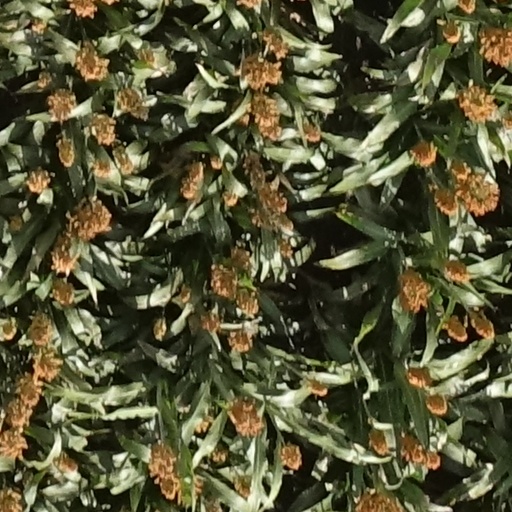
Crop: sorghum